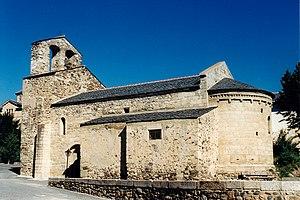
France - Cerdagne - Église Saint-Julien d'Estavar
Cet article recense les monuments historiques des Pyrénées-Orientales, en France.
Cet article présente une liste des églises romanes des Pyrénées-Orientales.
L'église Saint-Julien d'Estavar est une église romane située à Estavar en Cerdagne dans le département français des Pyrénées-Orientales en région Occitanie.